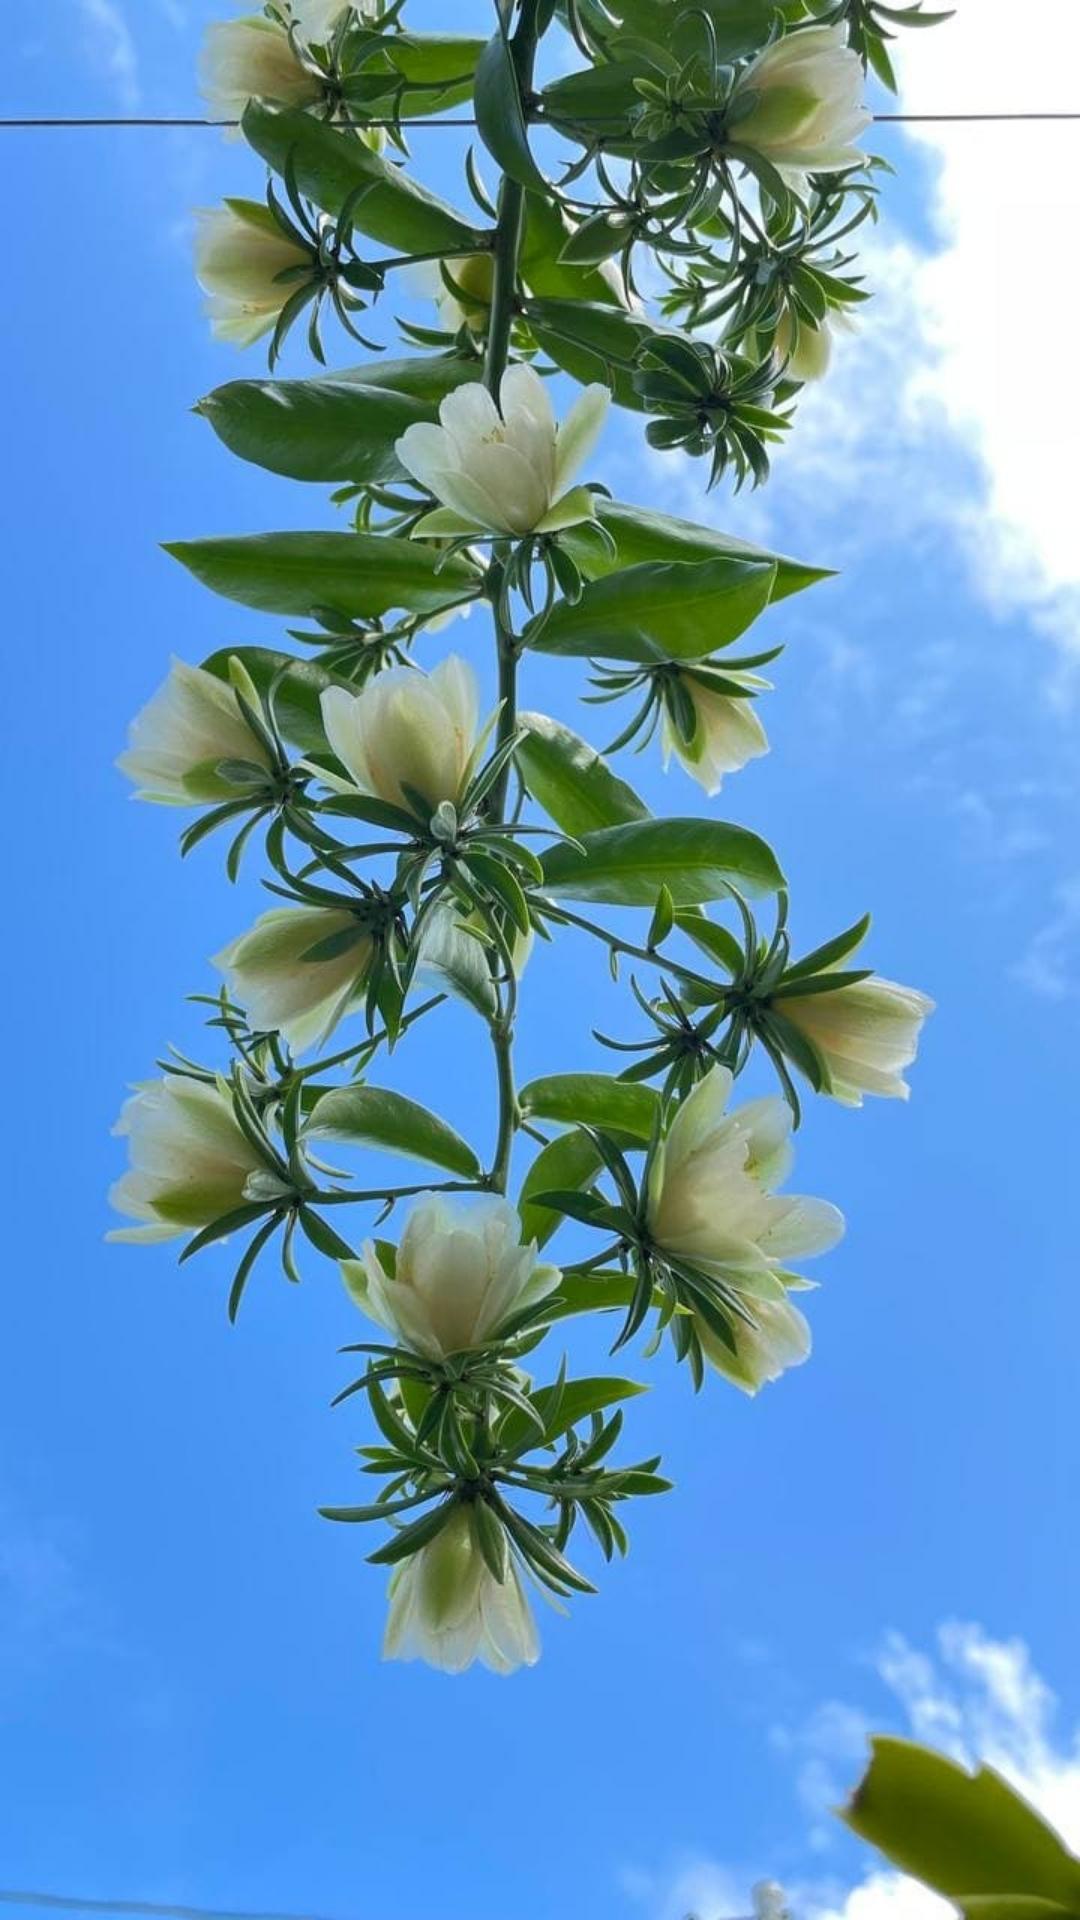
beauty, beautiful, flower, flowers, nature, sky, sun, plant, cloud, green, petal, flowering plant, herbaceous plant, terrestrial plant, Pedicel, electric blue, wildflower, cumulus, love in the mist, pole, plant stem